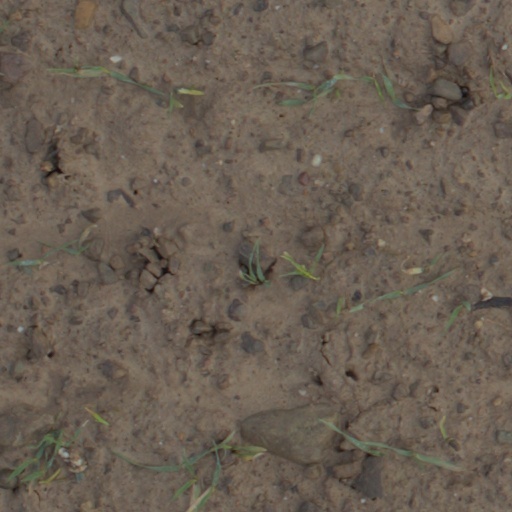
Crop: wheat